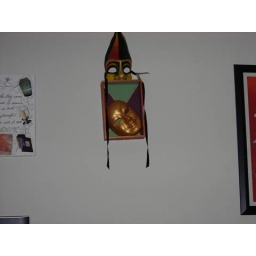
Of the living room wall she see's while she puts on her shoes in the morning